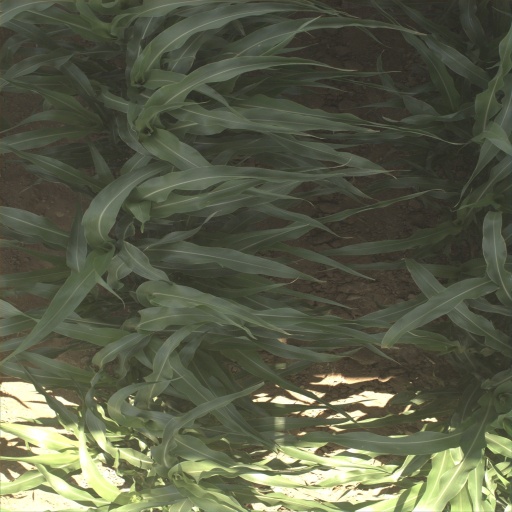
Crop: sorghum